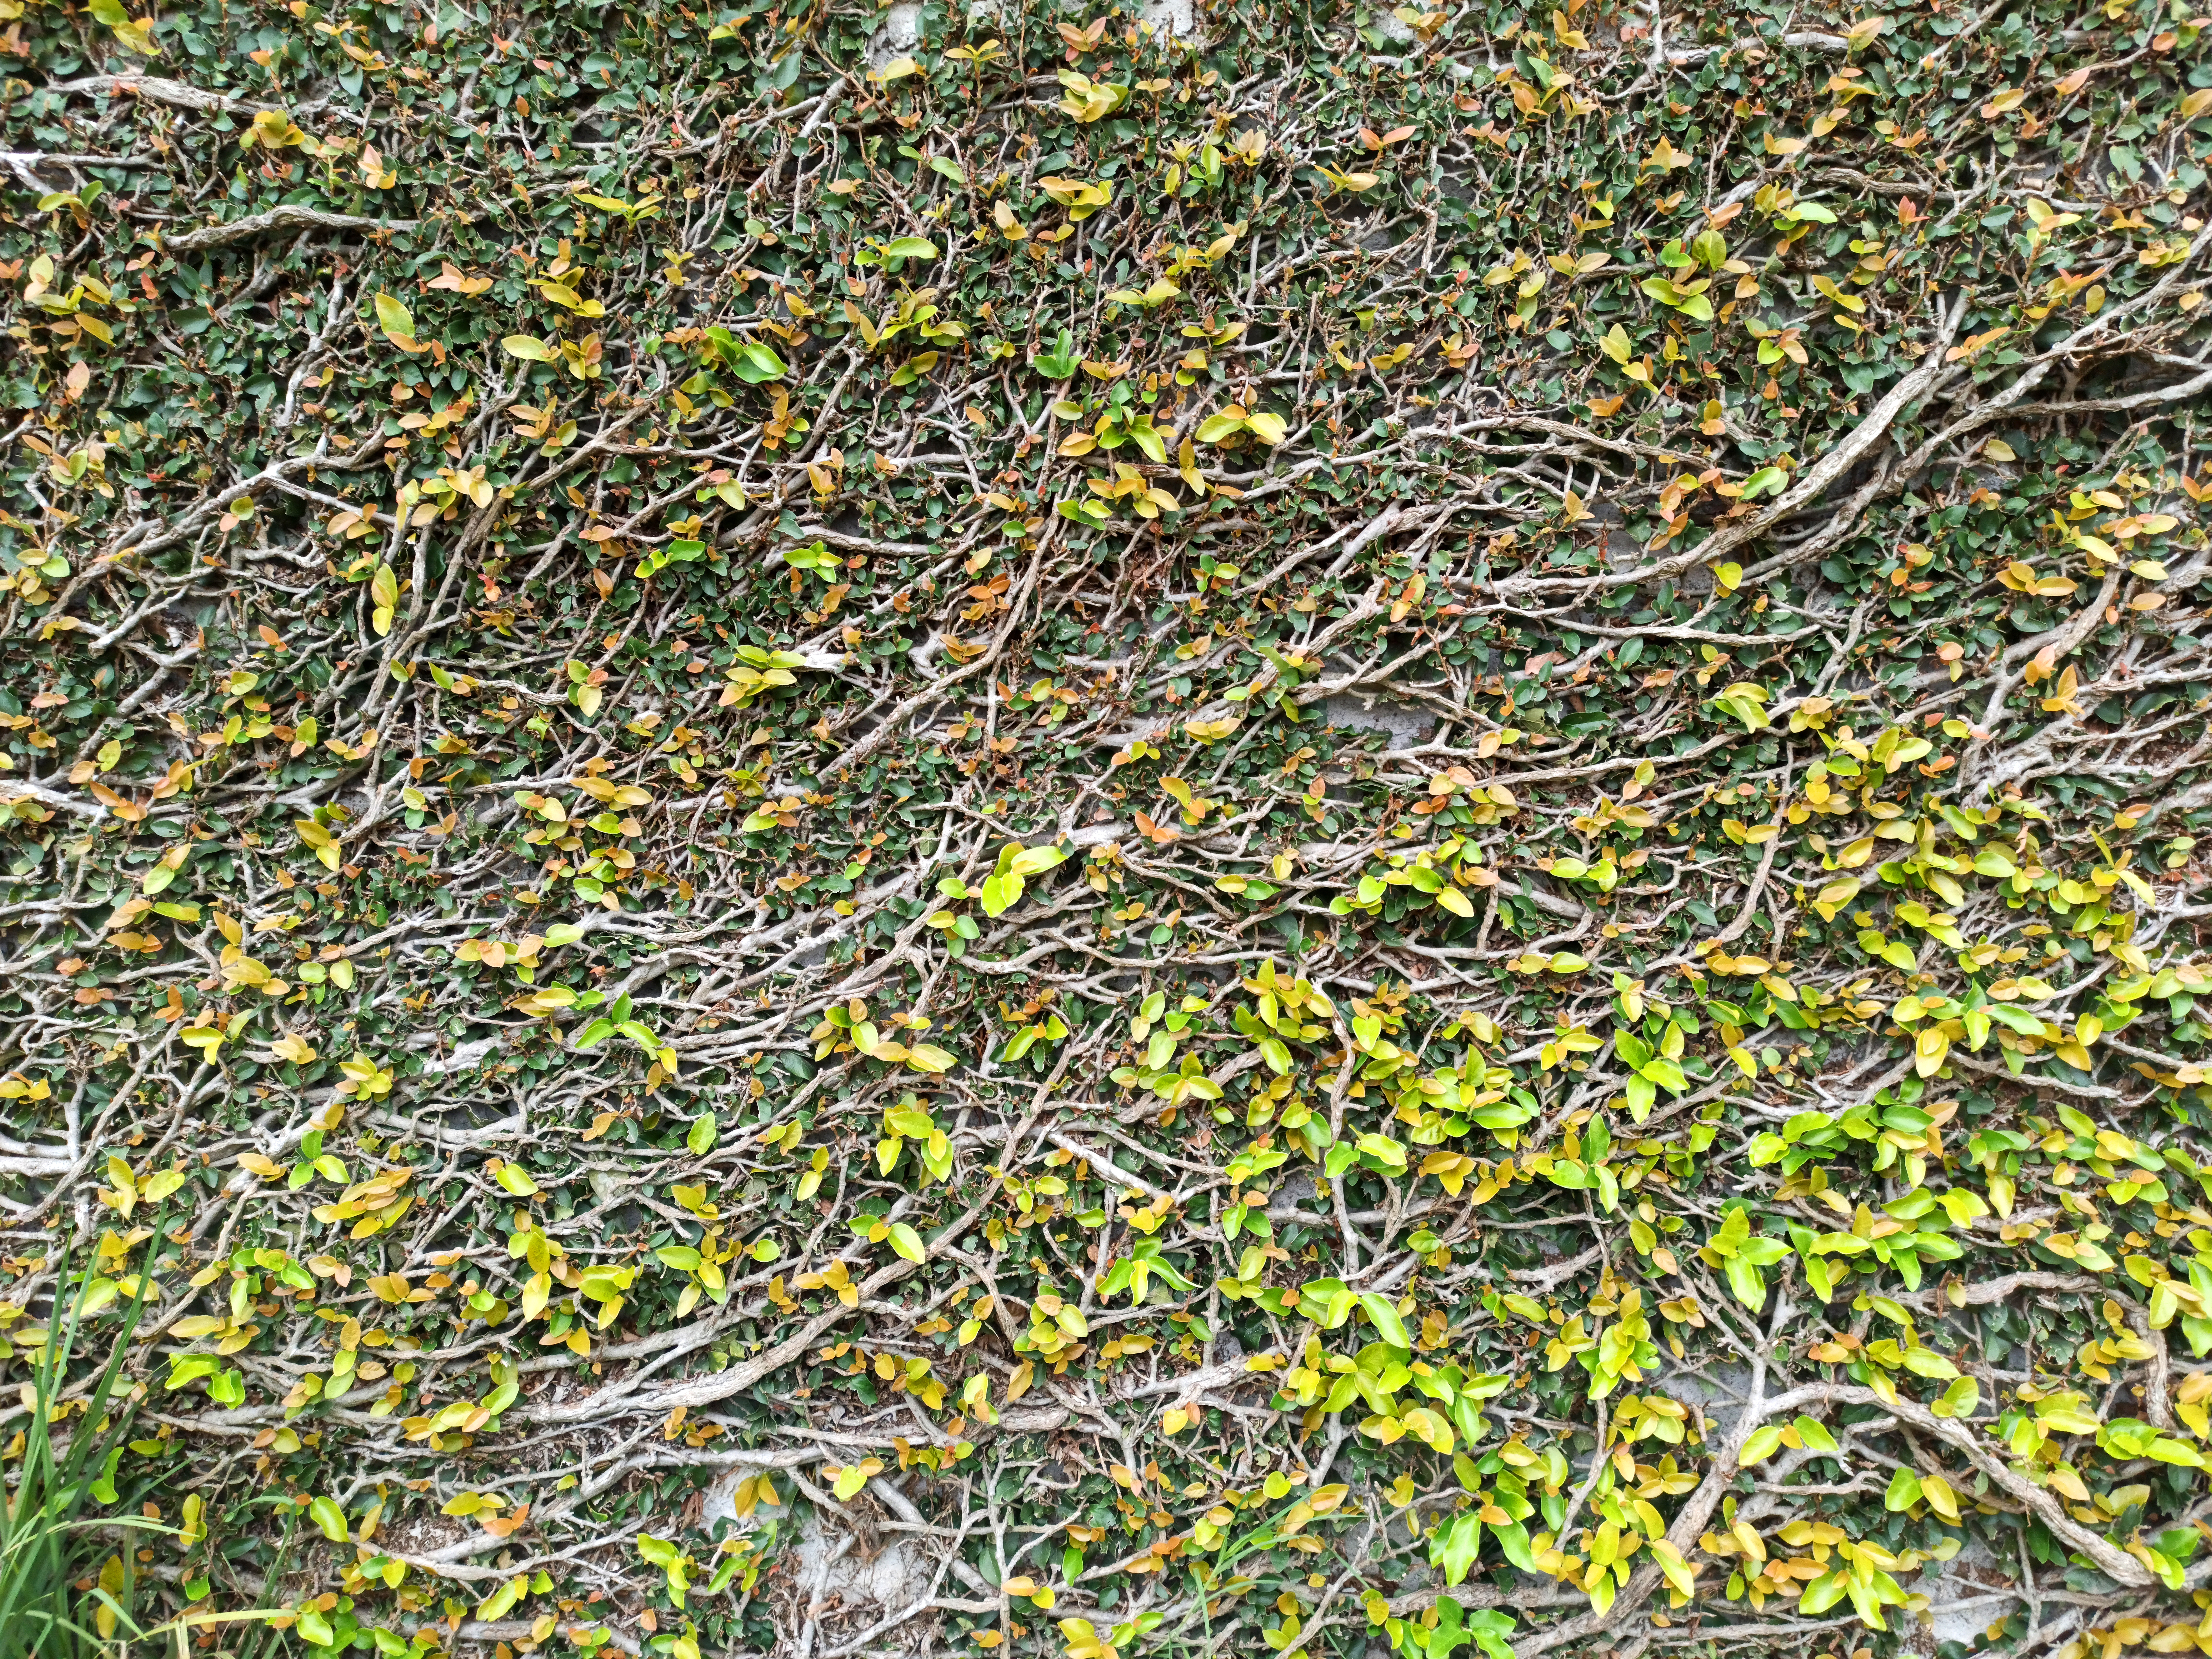
climbing, plants, wall, texture, natural, roots, green, nature, decorative, grass, plant, groundcover, lawn